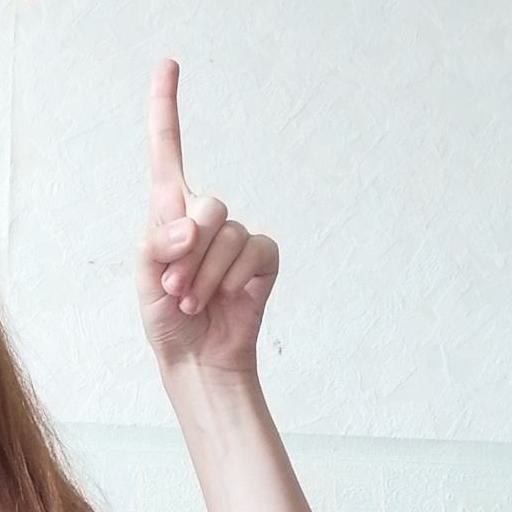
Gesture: one